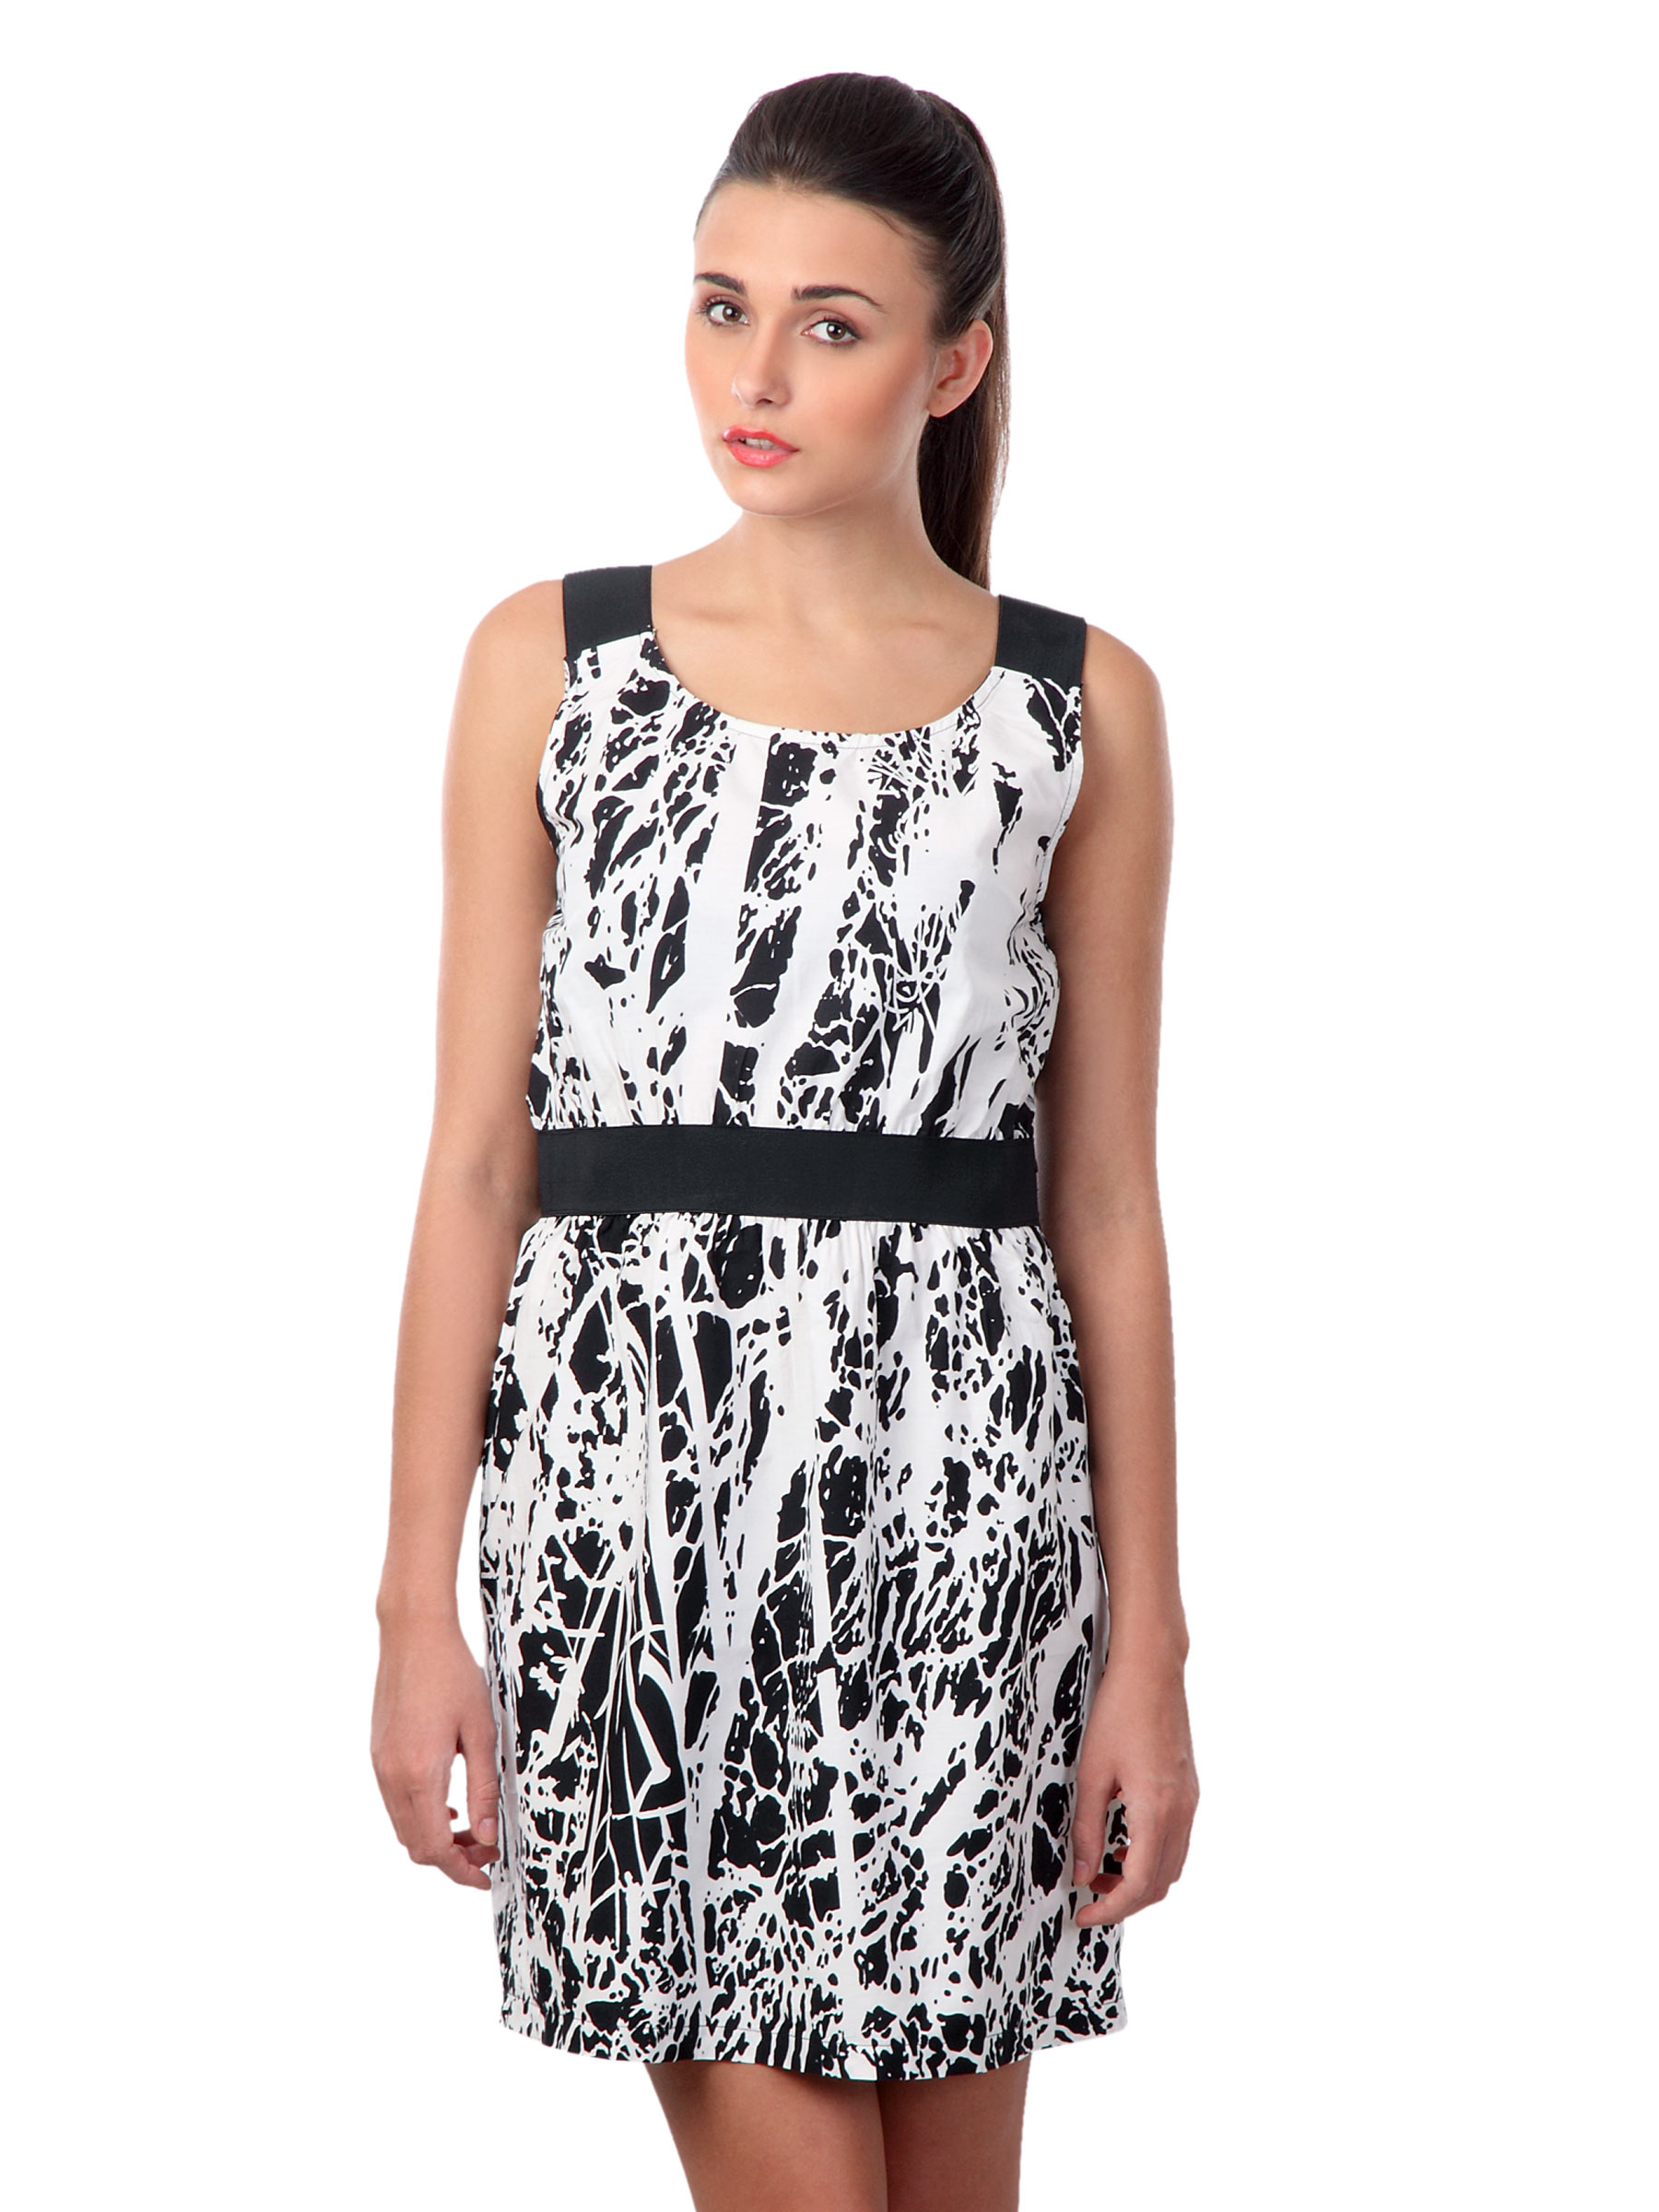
Latin Quarters Women Black & White Printed Dress
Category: Apparel / Dress / Dresses
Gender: Women
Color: Black
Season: Summer 2012
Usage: Casual